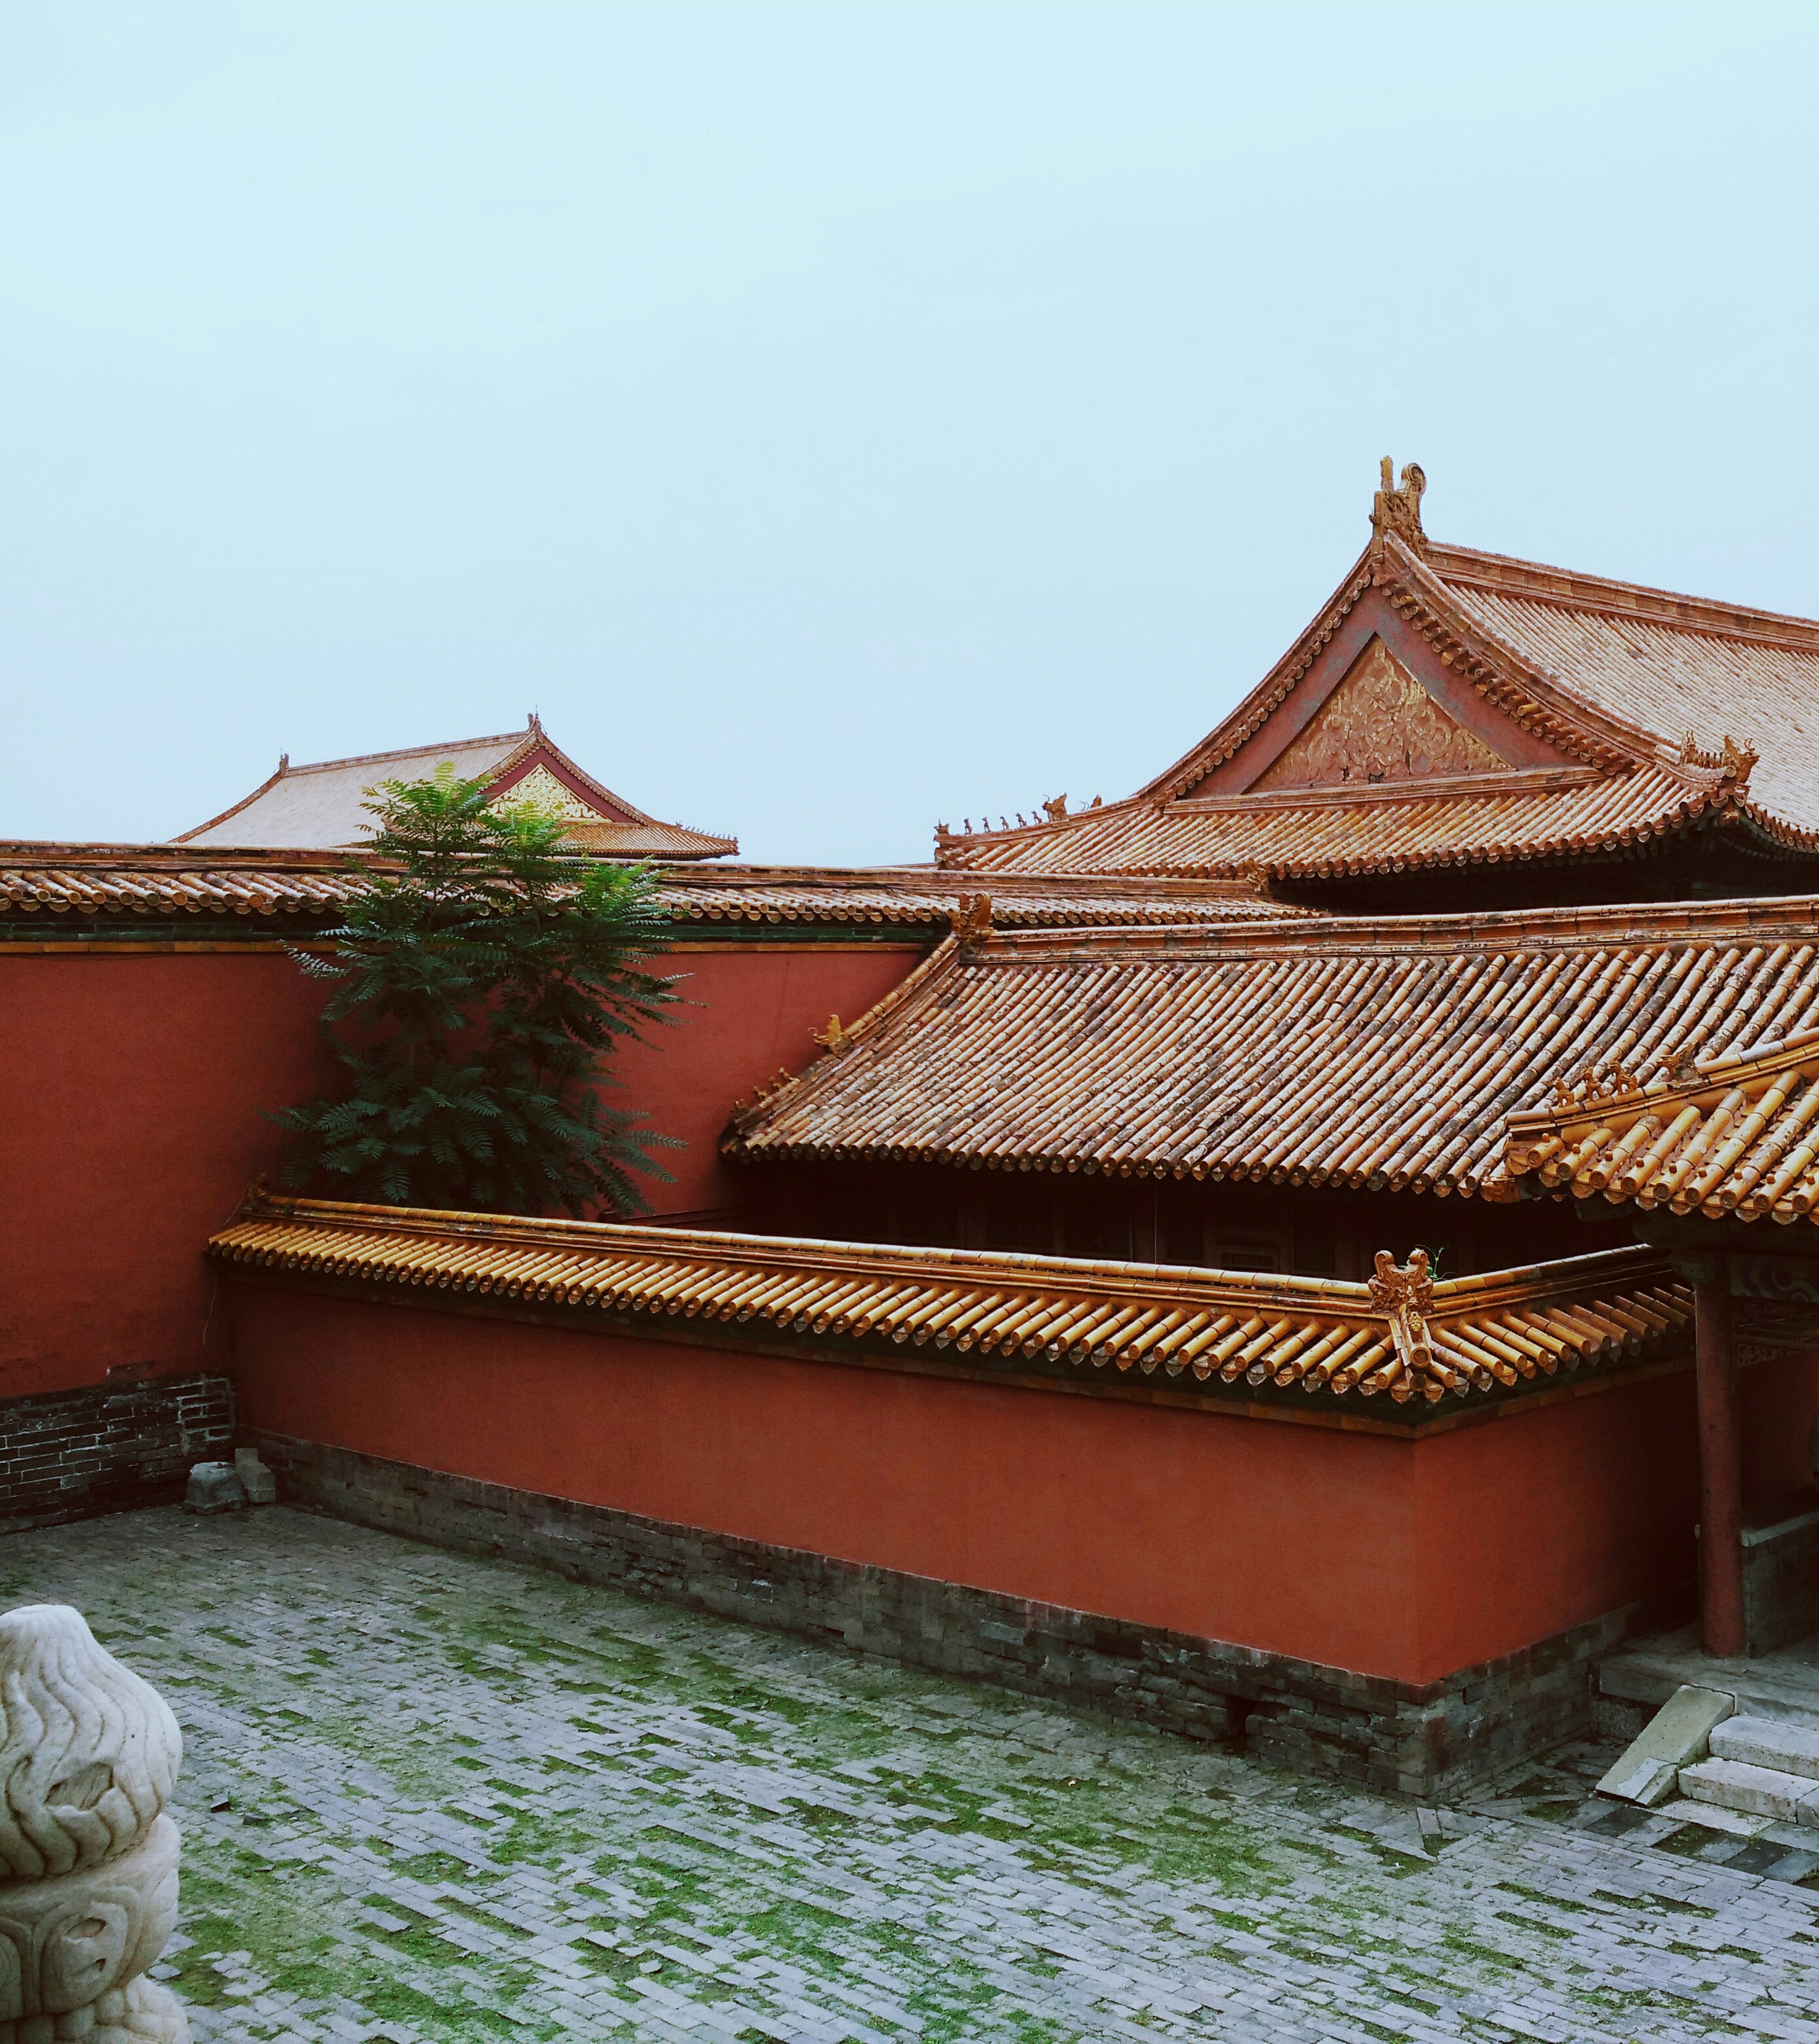
house, texture, roof, building, palace, travel, place of worship, tile roof, temple, shrine, chinese architecture, pagoda, wat